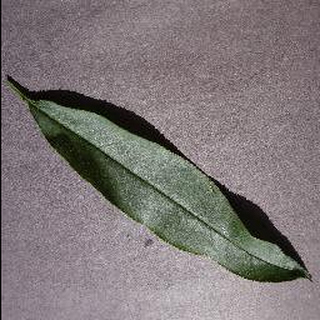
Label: healthy_peach